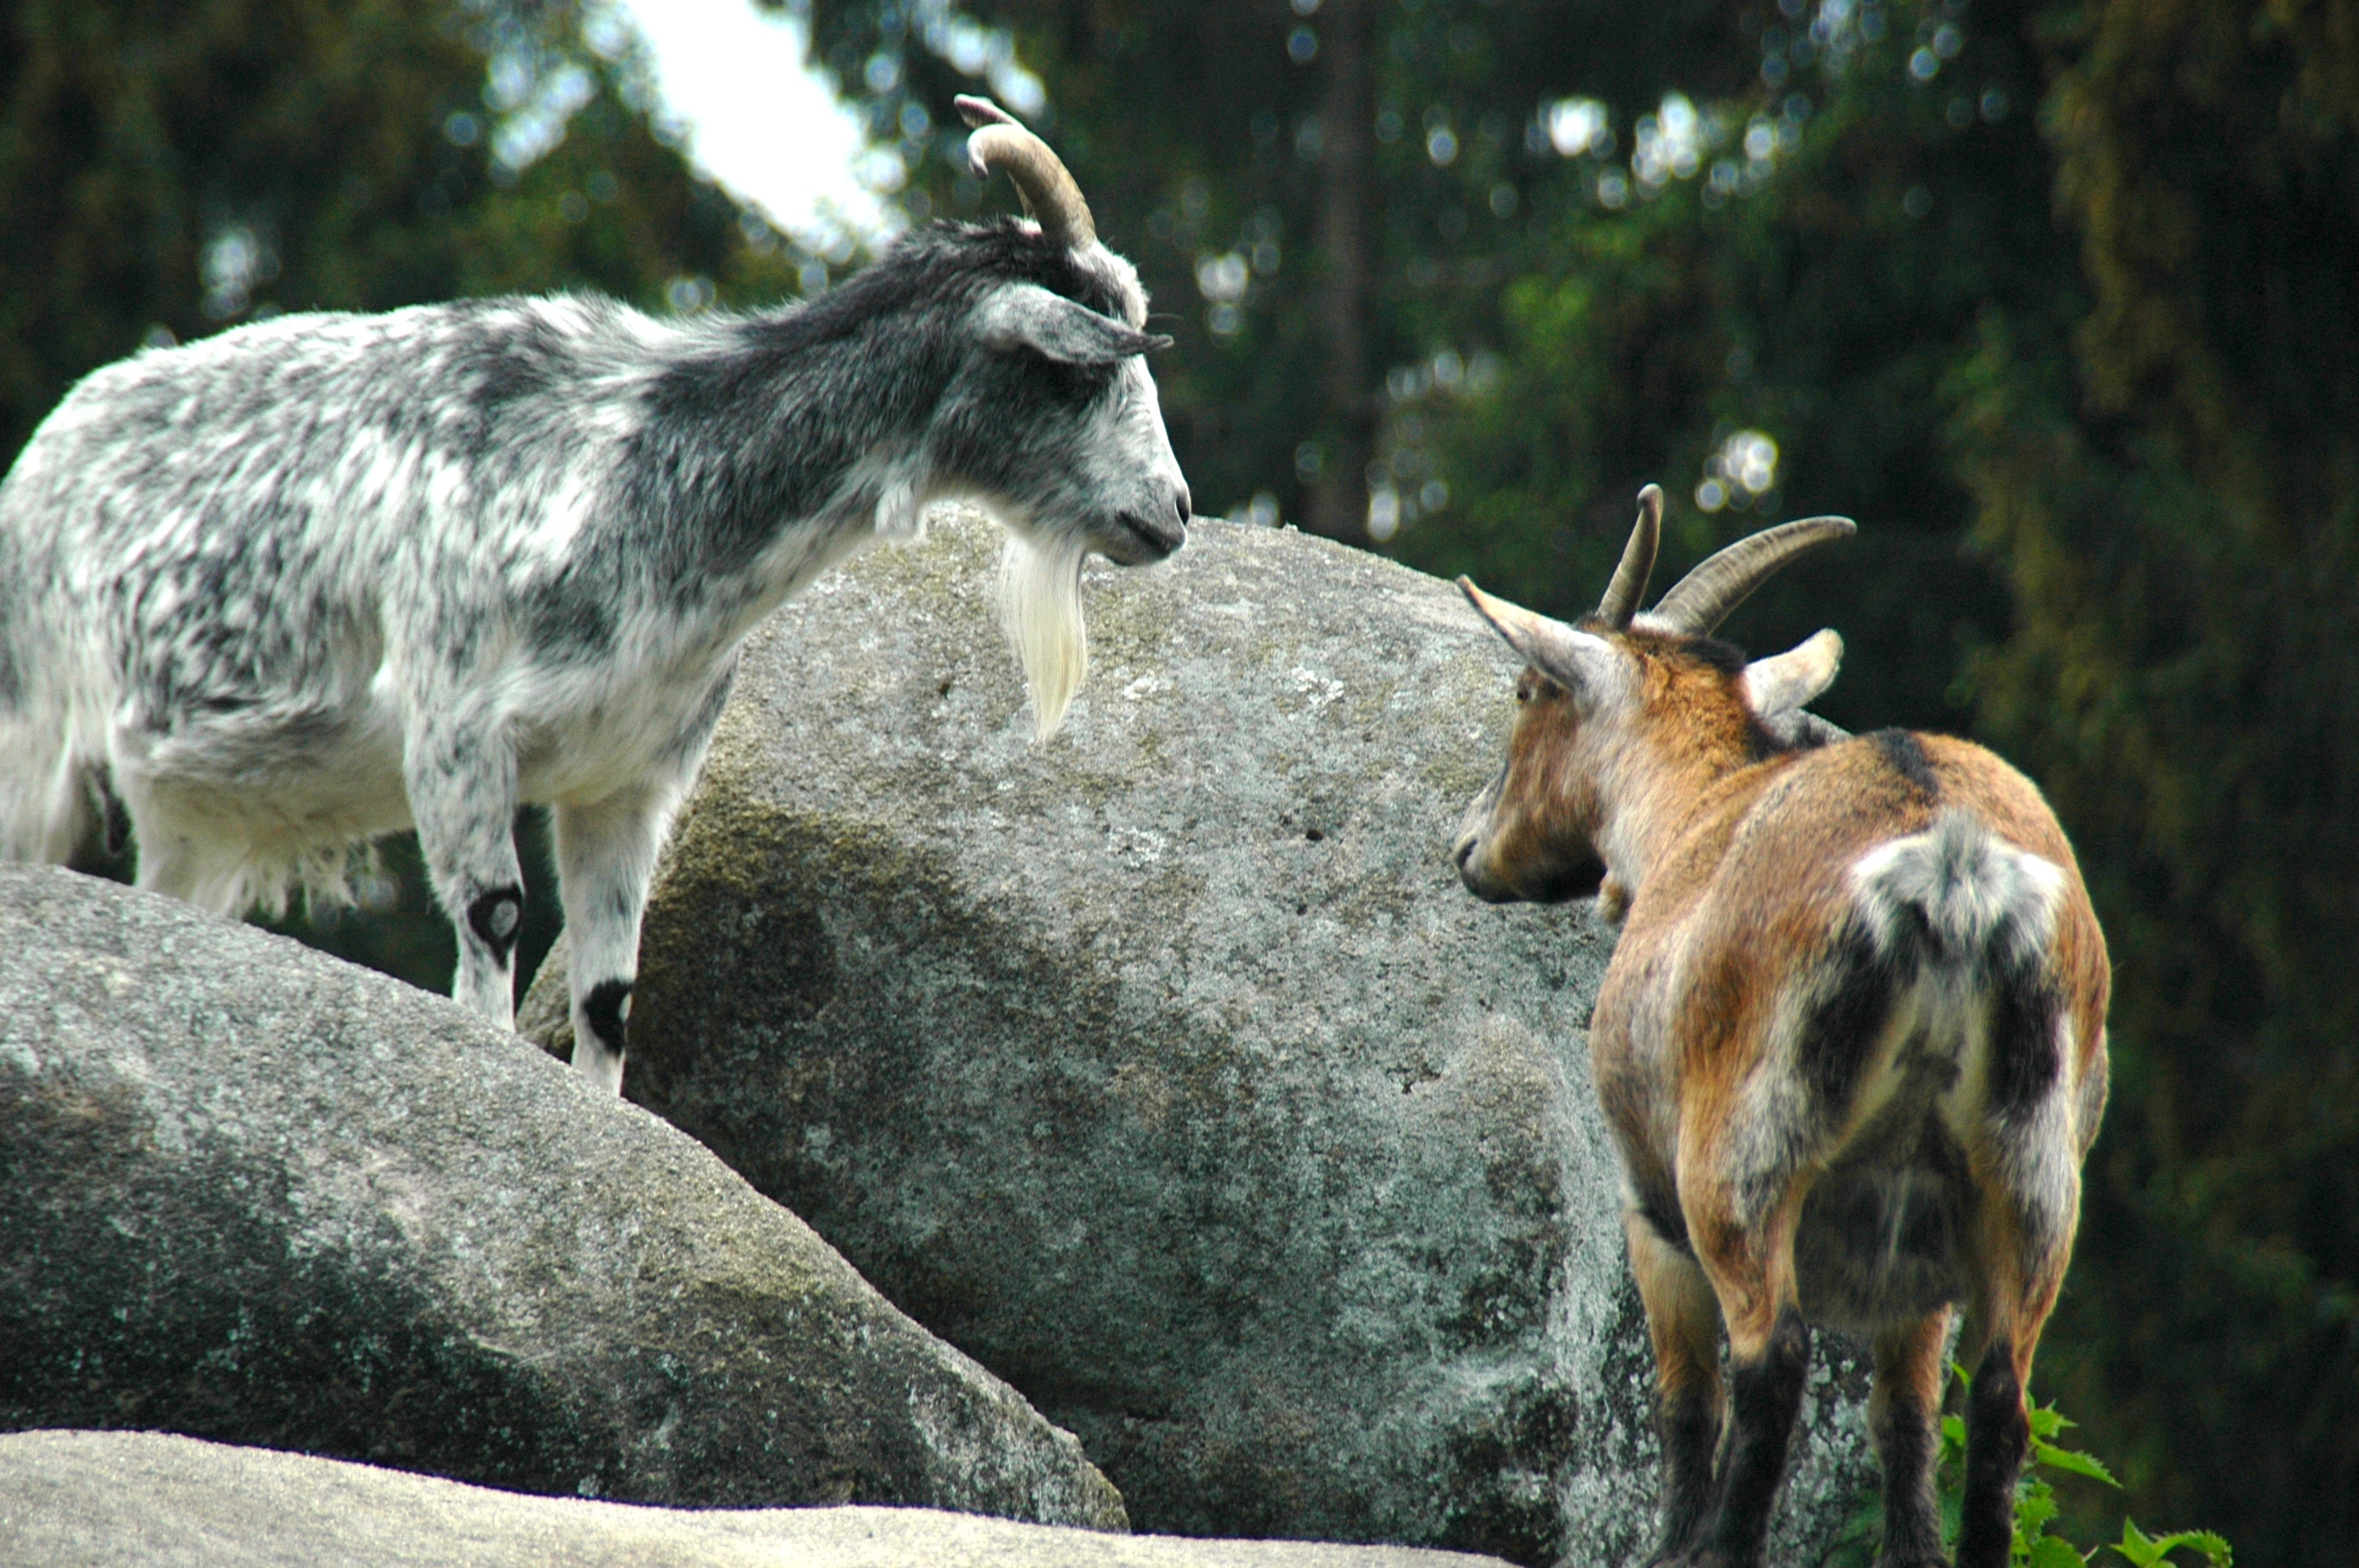
nature, forest, rock, wildlife, goat, zoo, herd, pasture, mammal, fauna, mountain goat, goats, stones, vertebrate, fort, k stehaus, goslar oker